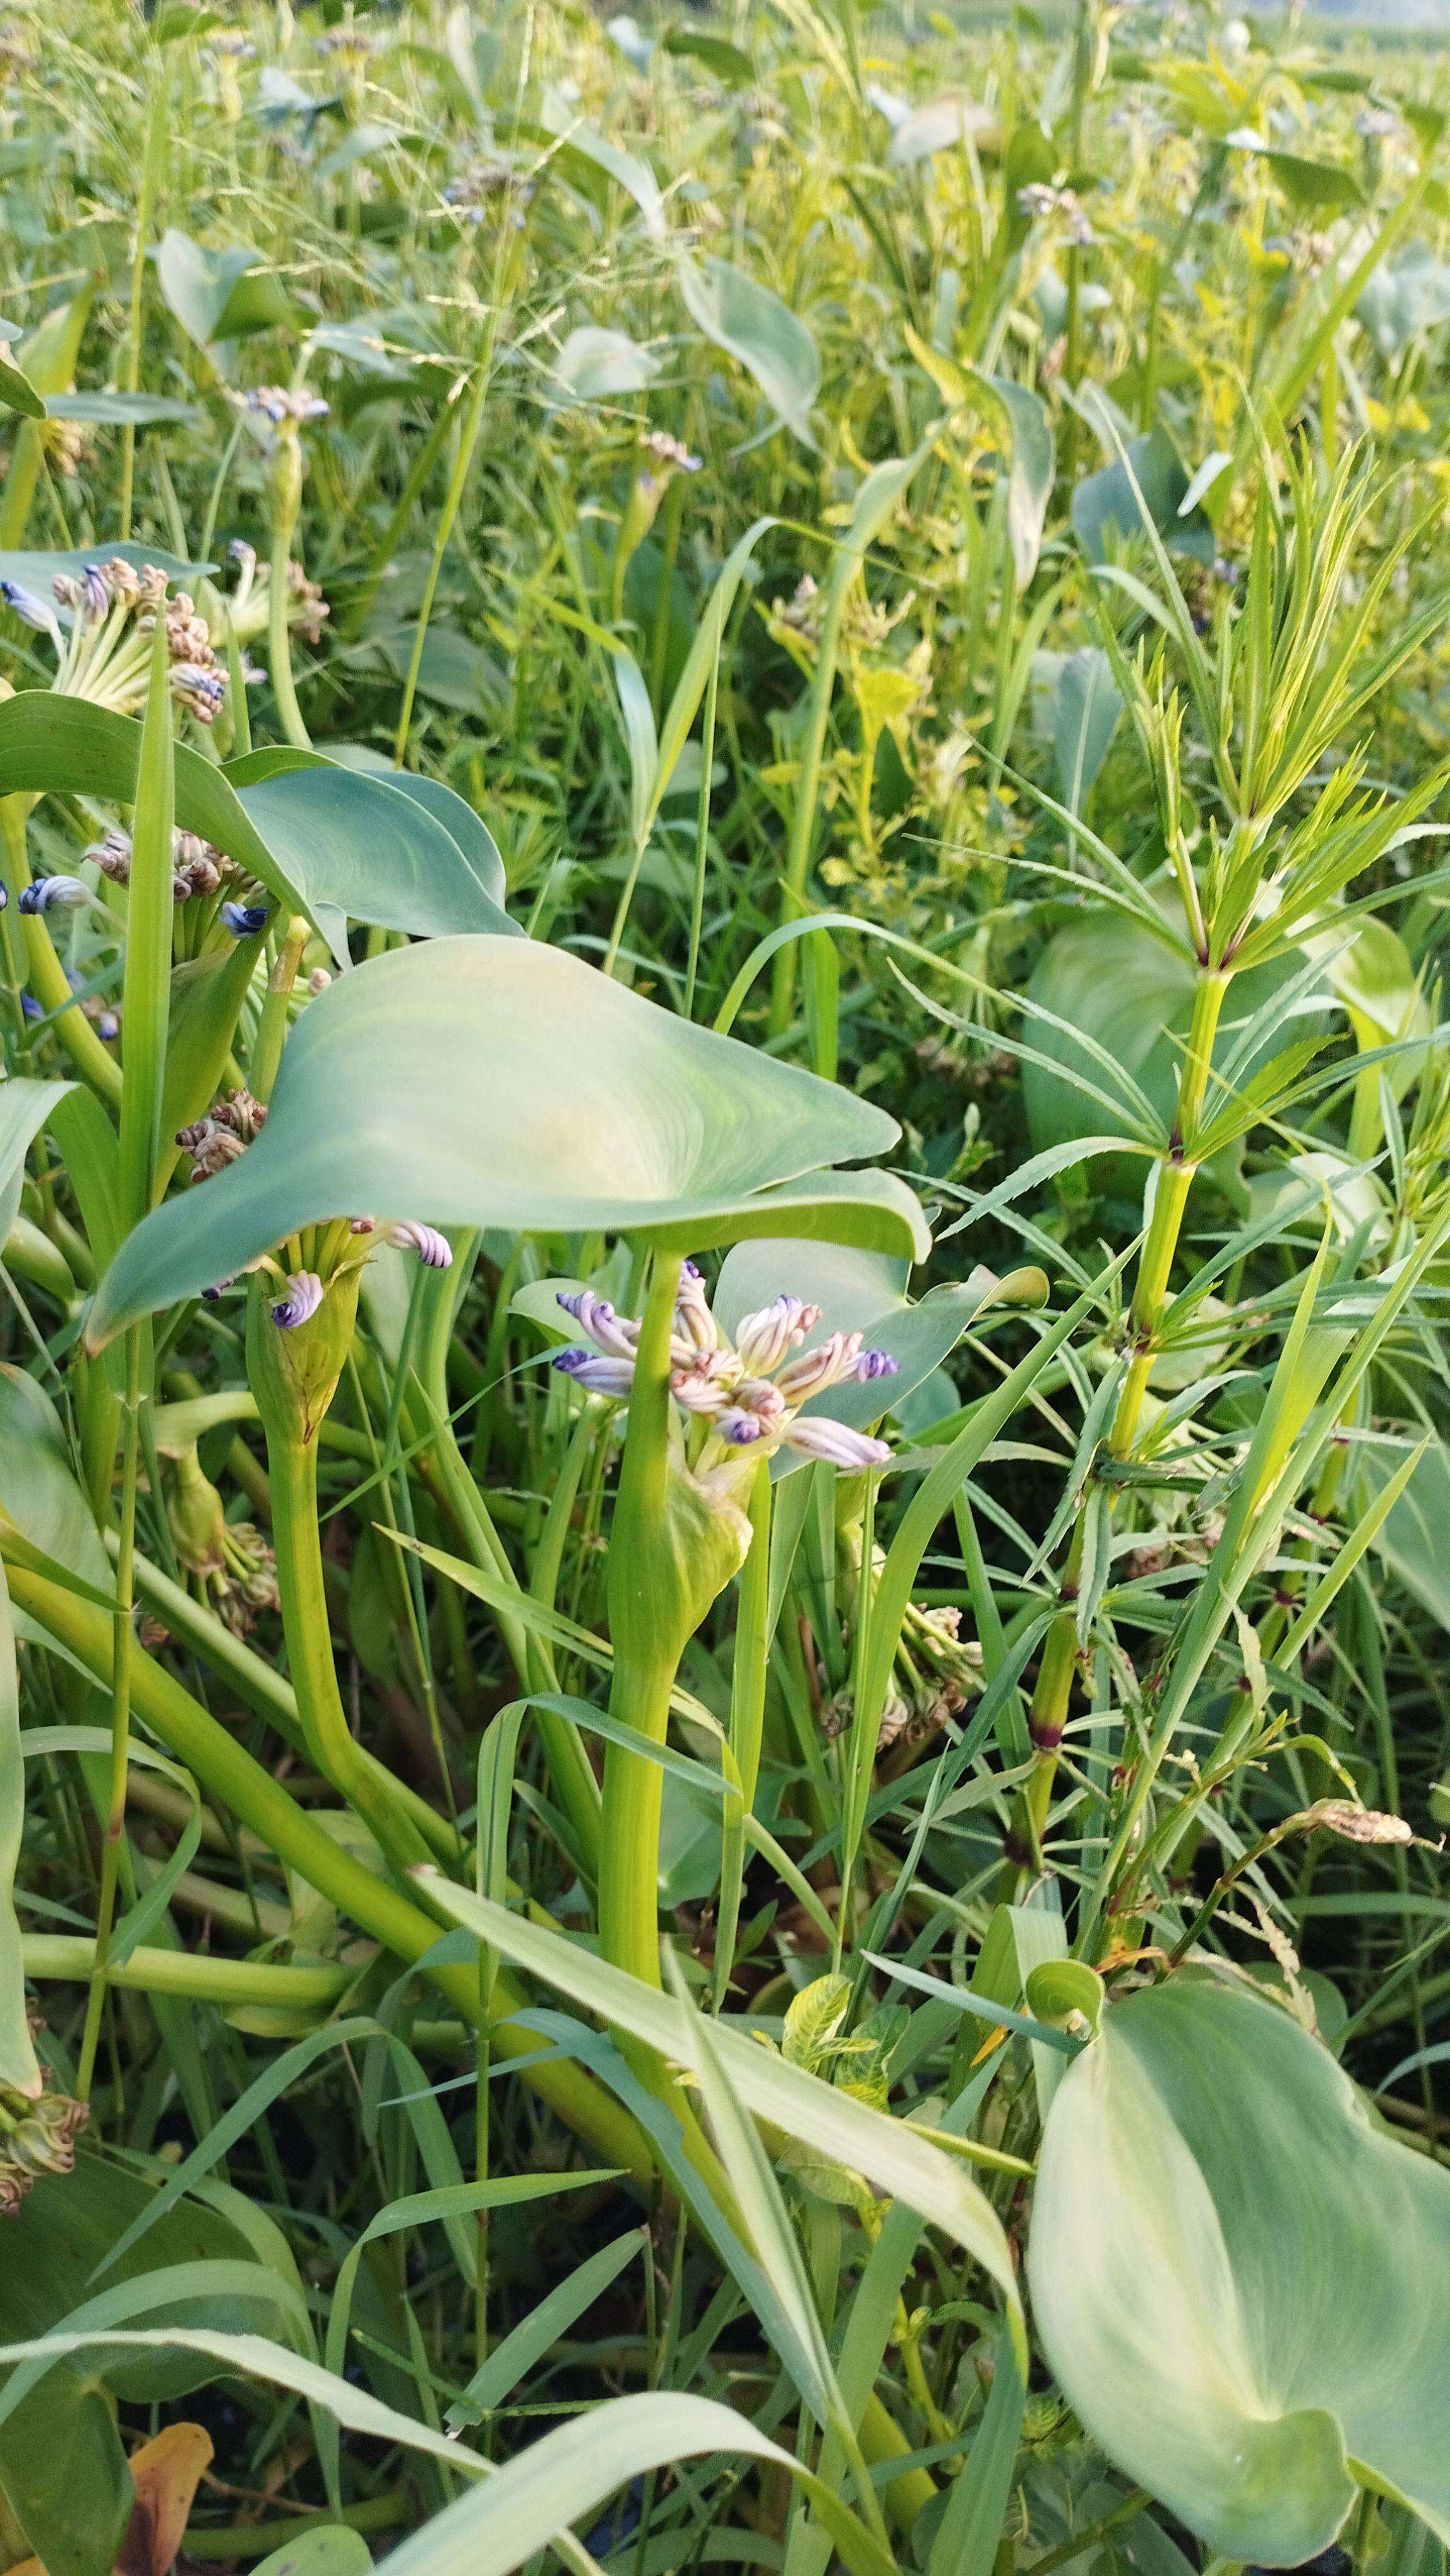
Species: Heartleaf False Pickerelweed (Monochoria korsakowii)